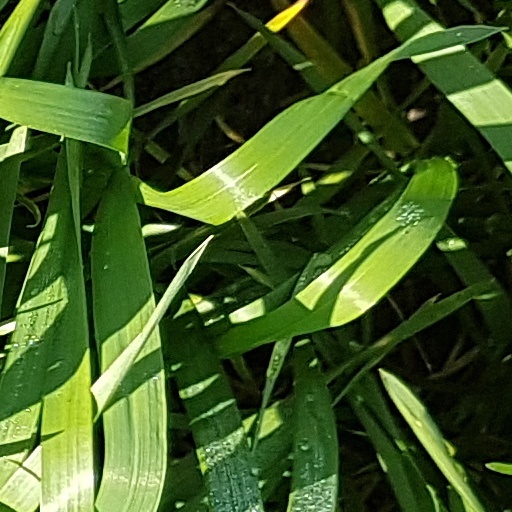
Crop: wheat